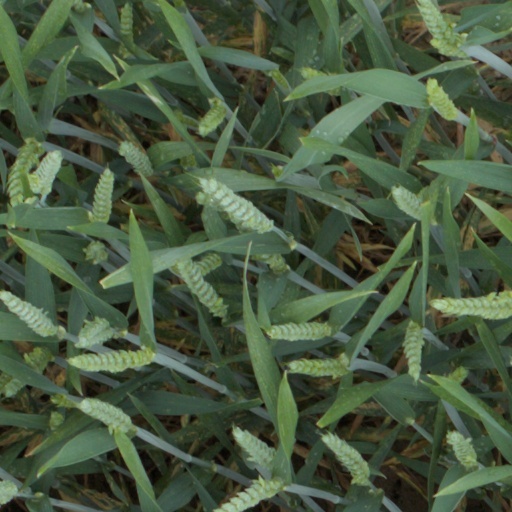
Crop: wheat